Javier Algarra

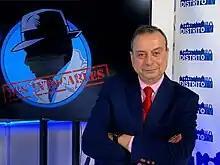

Javier Algarra Bonet (Barcelona, September 20, 1961) is a Spanish journalist with the degree in Information Sciences of the Autonomous University of Barcelona. He has worked in Diario de Barcelona, Radio Nacional de España, Televisión Española, Onda Cero Radio, Antena 3 (Spanish TV channel), La Gaceta, Intereconomía Televisión, Radio Internacional, and Distrito Televisión.